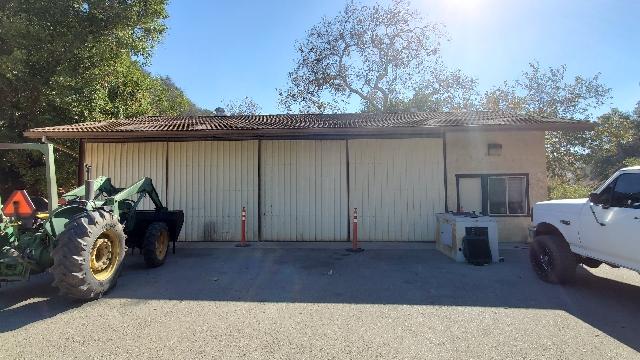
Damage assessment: no_damage